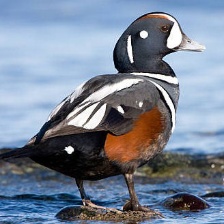
Species: HARLEQUIN DUCK
Scientific name: HISTRIONICUS HISTRIONICUS
ImageNet parent category: drake